Denisse Oller

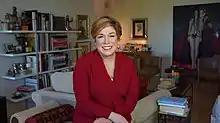
Oller in 2019

Denisse Marie Oller (born September 30, 1955 in San Juan, Puerto Rico) is a journalist, documentarian, entrepreneur, author, chef, and healthy living advocate.